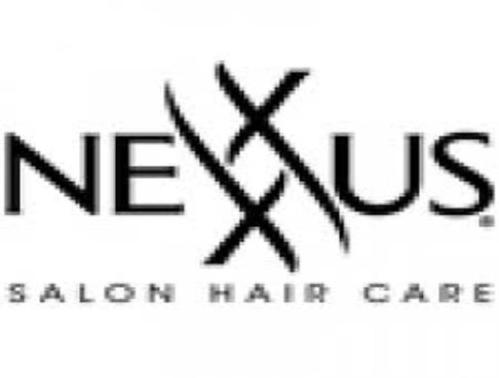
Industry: Necessities